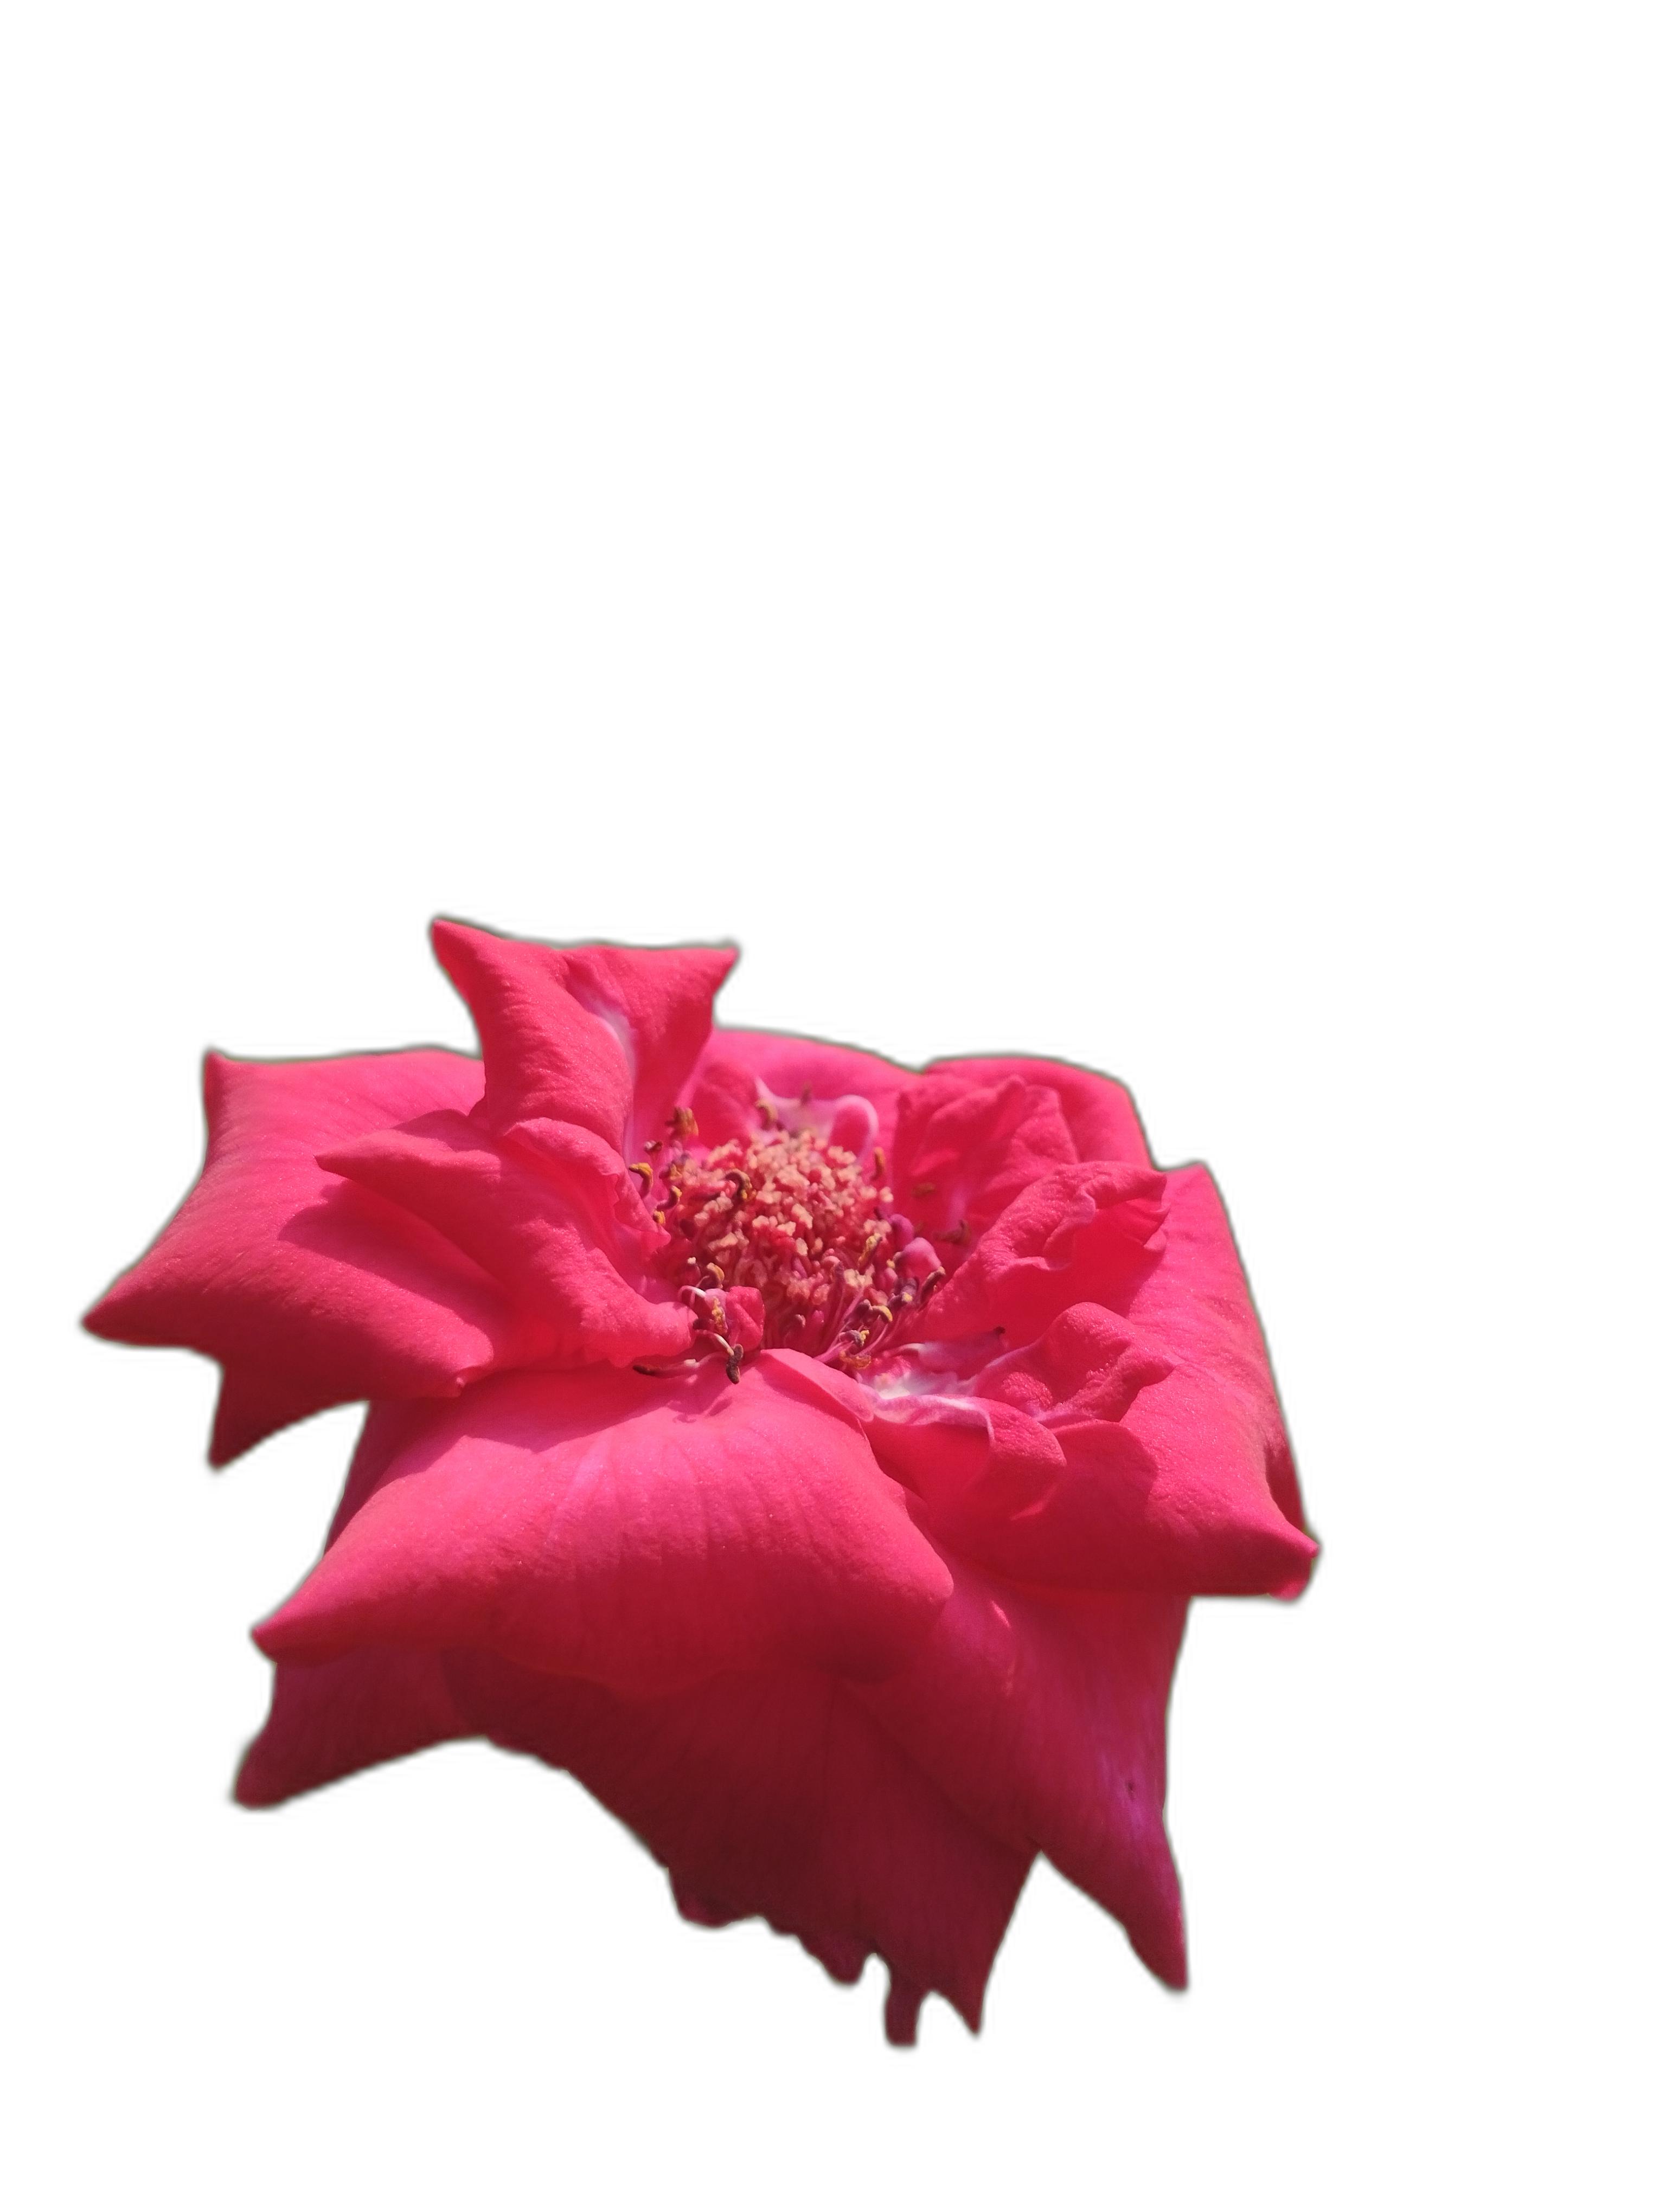
Label: Rose